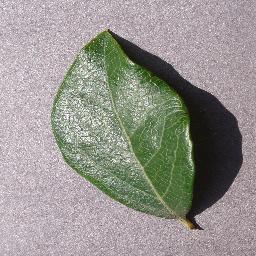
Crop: blueberry
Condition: healthy